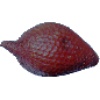
Label: salak